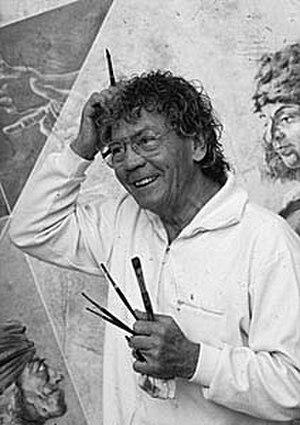
Hans Erni
Hans Erni, né le 21 février 1909 à Lucerne où il est mort le 21 mars 2015, est un peintre, graphiste, graveur et illustrateur suisse.